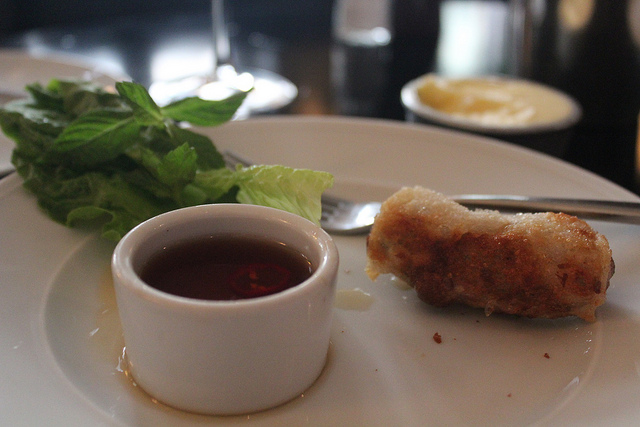
user: Given an image and a question. Answer the question in a short answer. Question: What type of lettuce is this? Short Answer:
assistant: romaine